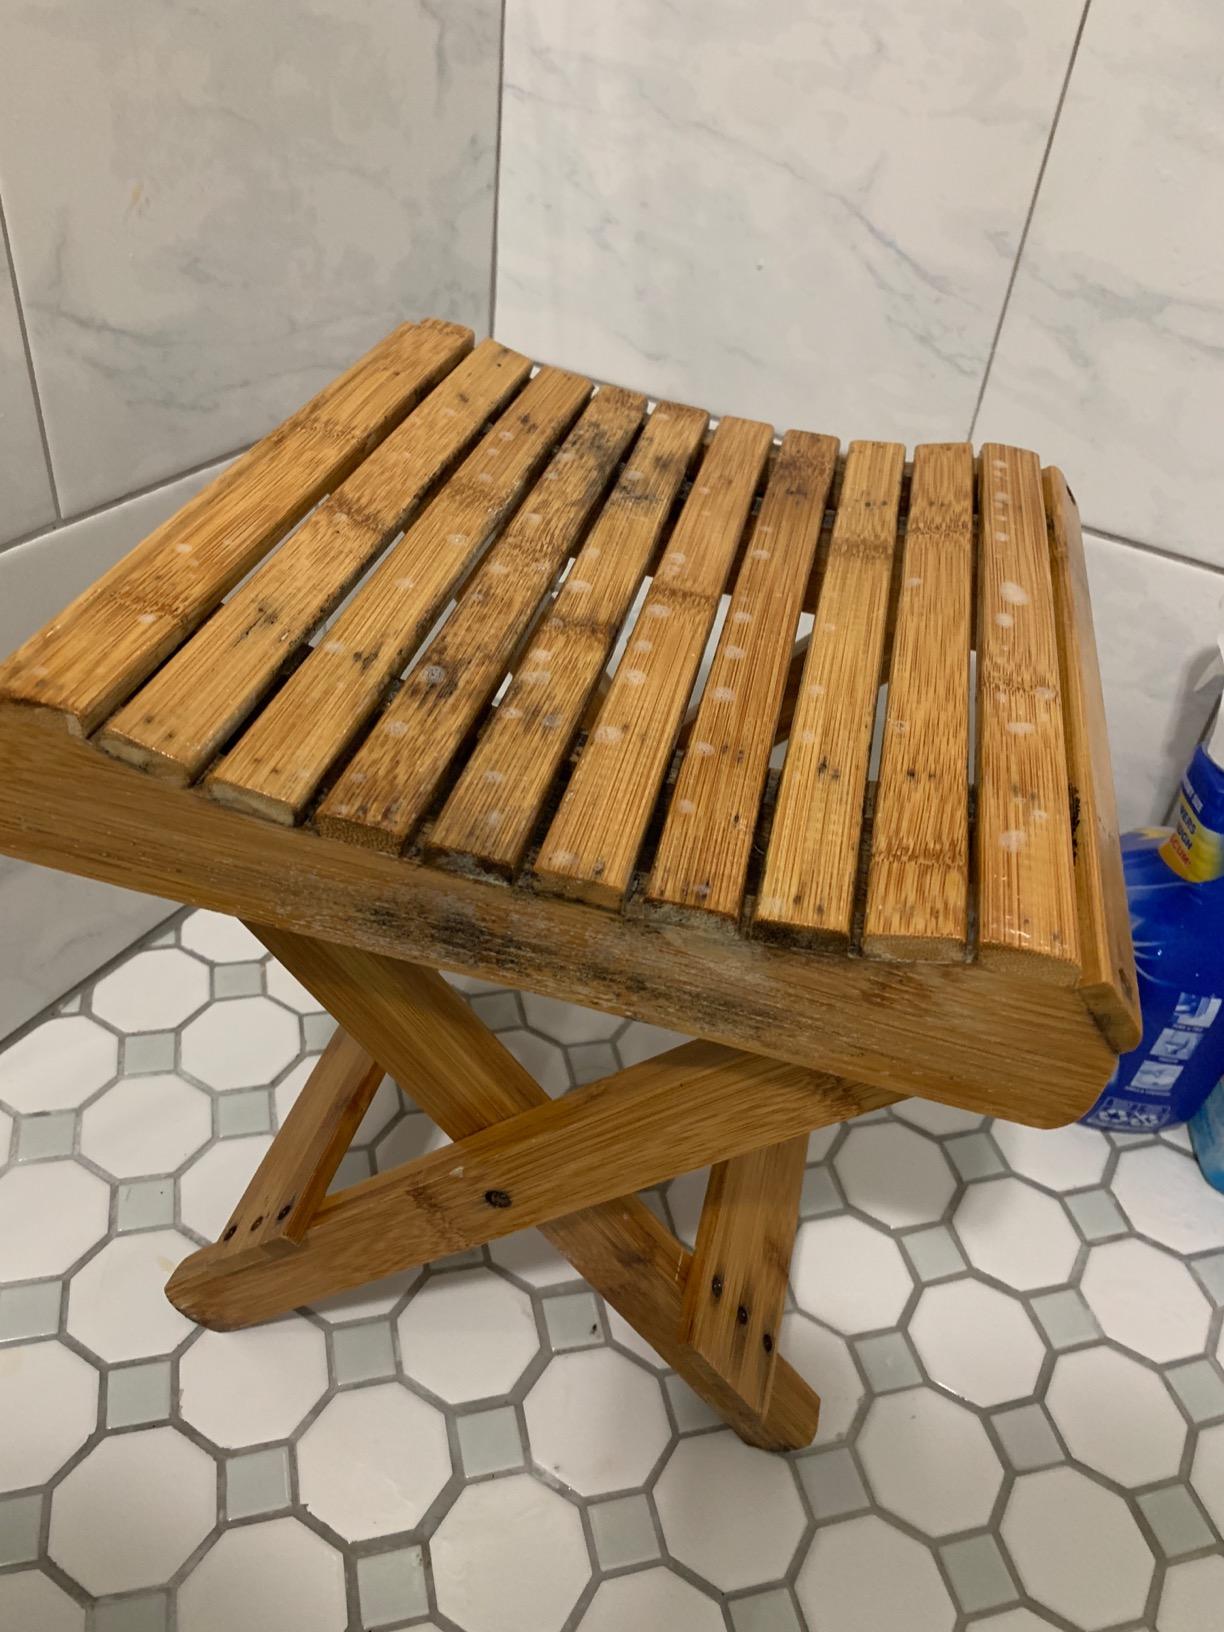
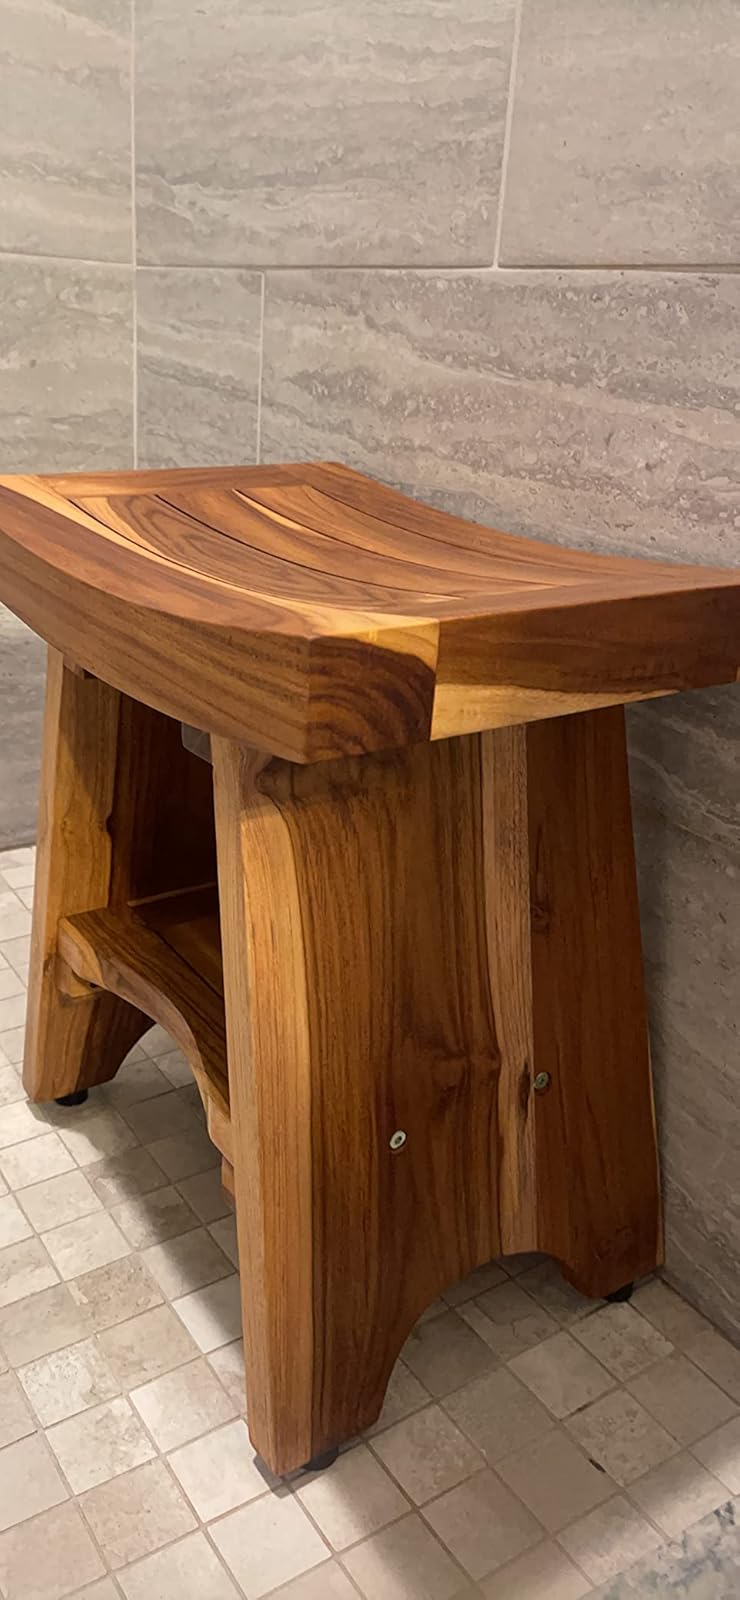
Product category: stool
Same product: no